The Northman

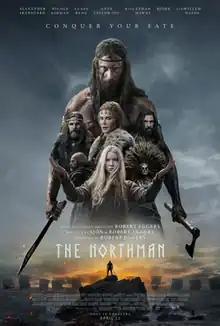
Theatrical release poster

The Northman is a 2022 American epic action drama film directed by Robert Eggers, who the screenplay with Sjón. Based on the legend of Amleth from "Gesta Danorum" by Saxo Grammaticus, the film follows Amleth, an exiled Viking prince who sets out on a quest to avenge the murder of his father at the hands of his uncle at the height of the Viking Age. It features an ensemble cast of Alexander Skarsgård, Nicole Kidman, Claes Bang, Anya Taylor-Joy, Gustav Lindh, Ethan Hawke, Björk, and Willem Dafoe.